Euclid Avenue station (San Diego Trolley)

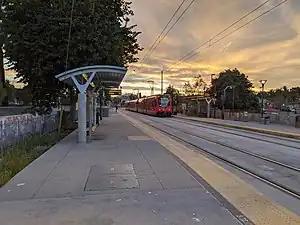
Train approaching Euclid Avenue station platform

Euclid Avenue station is a station on the Orange Line of the San Diego Trolley located in the Emerald Hills neighborhood of San Diego, California. The station serves both nearby residences and is also a park and ride facility.